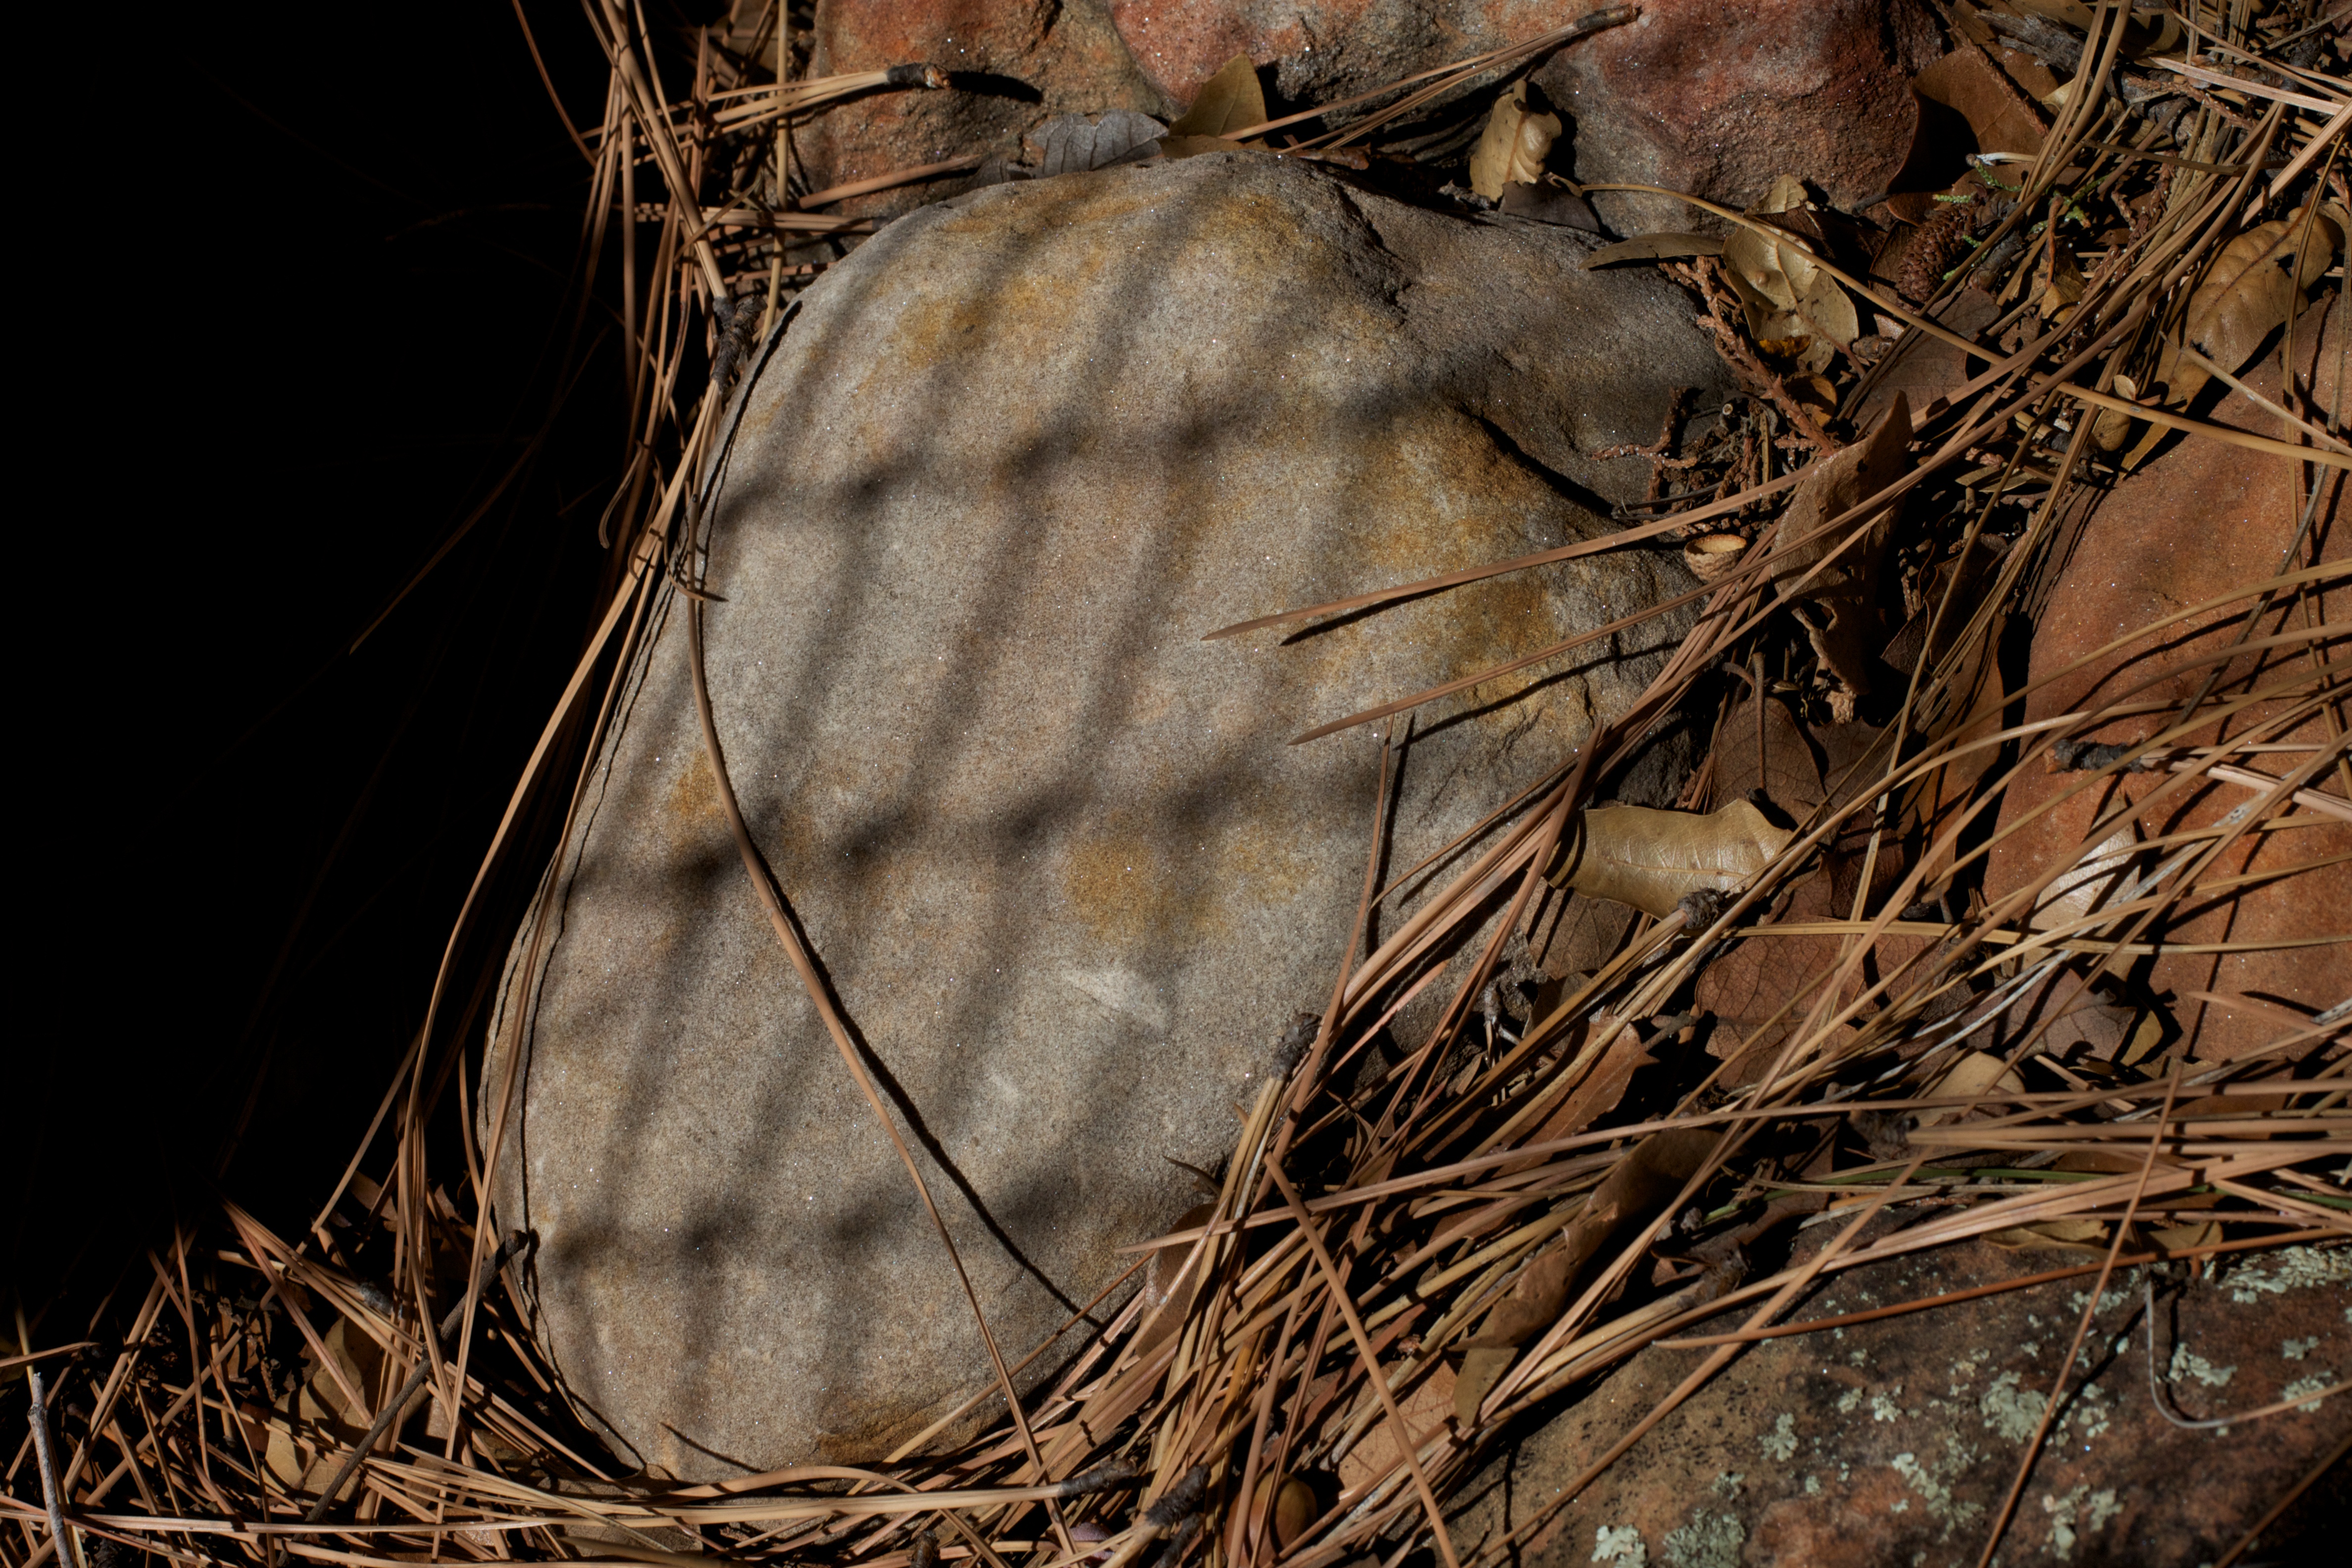
nature, branch, leaf, wildlife, autumn, shadow, fauna